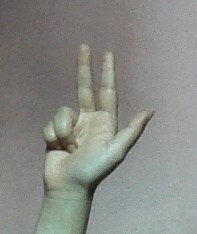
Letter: al